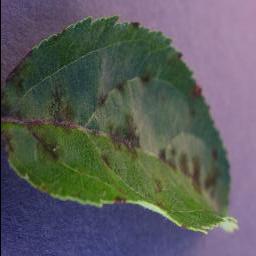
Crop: apple
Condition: scab